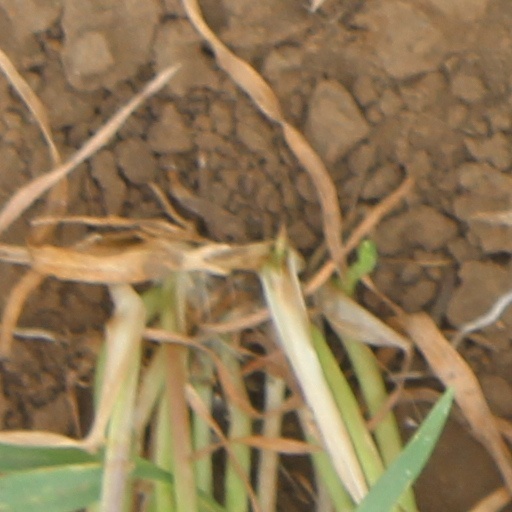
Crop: wheat